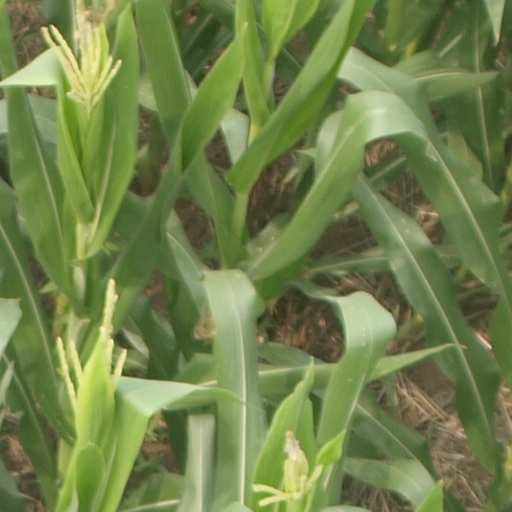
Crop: maize; corn